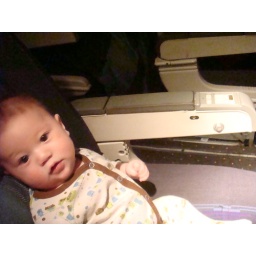
first time in an airplane -- lucky the chair next to us was open